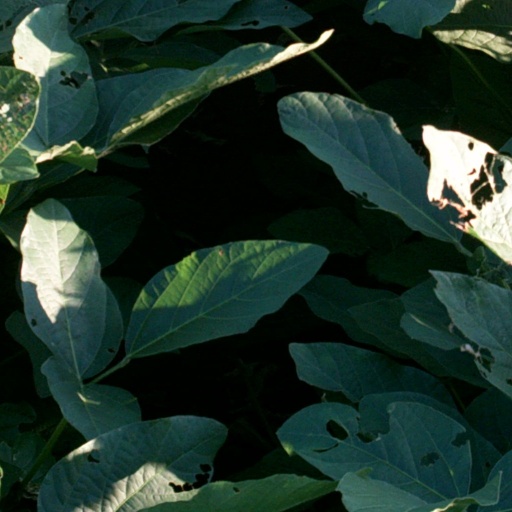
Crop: soybean